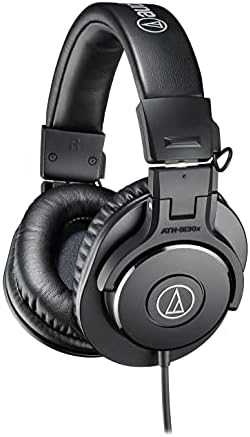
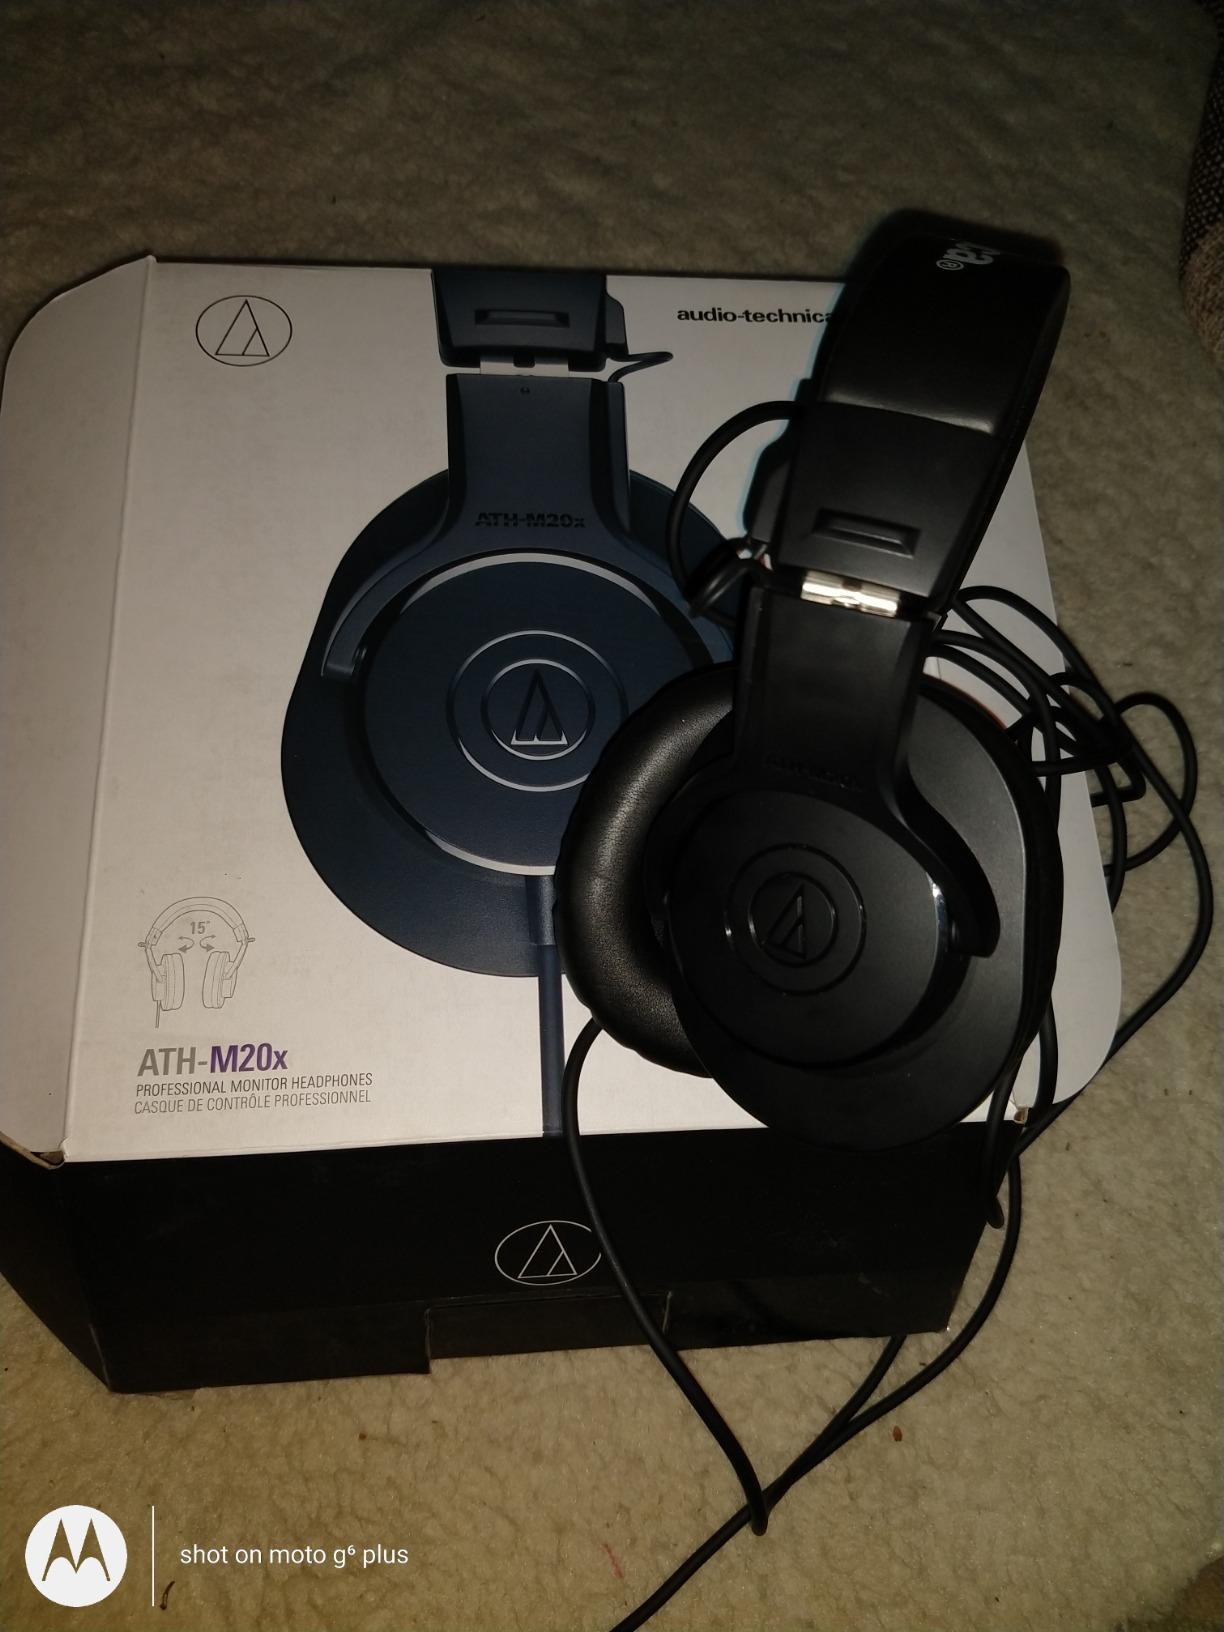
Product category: headphones
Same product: no